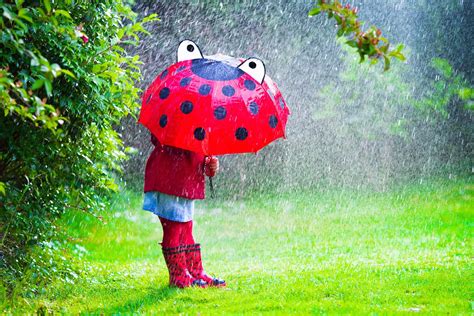
Weather: rain or strom